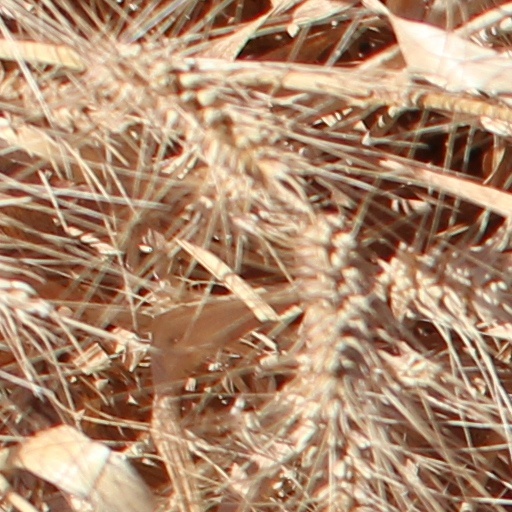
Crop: wheat